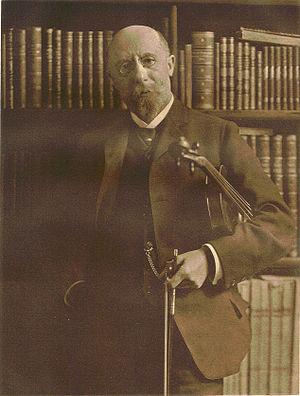
Richard Barth est un violoniste virtuose, chef d'orchestre, professeur de musique et compositeur allemand, situé dans le cercle de Johannes Brahms. Sa Ciacona en si mineur, op. 21, composée en 1908, est conçue comme un fin hommage à la Chaconne de Bach, dans une technique d'après Paganini ainsi qu'en termes de tonalité